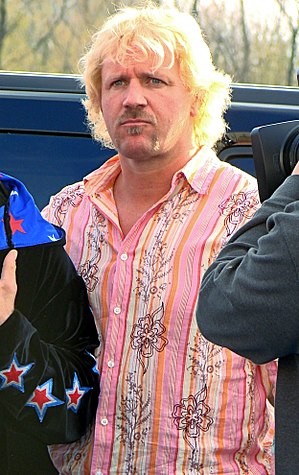
Jeff Jarrett
Jeff Jarrett
"Jeffrey Leonard ""Jeff"" Jarrett er en amerikansk wrestler og wrestlingpromotor. Han er på kontrakt i Total Nonstop Action Wrestling, en wrestlingorganisation, han var med til at grundlægge sammen med sin far i 2002. Han er desuden også kendt fra sin tid i World Championship Wrestling og World Wrestling Federation i 1990'erne.